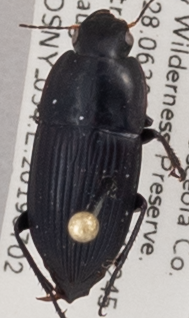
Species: Anisodactylus haplomus
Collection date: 2019-07-02
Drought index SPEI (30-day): -0.23
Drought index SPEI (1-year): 0.576
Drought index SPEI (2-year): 1.118